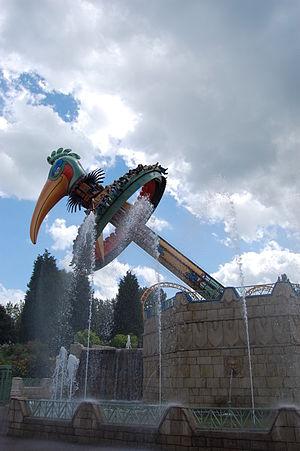
El Volador est une attraction de type Topple Tower du constructeur allemand Huss Rides située dans le parc d'attractions Bellewaerde à Ypres.